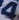
Number: 4